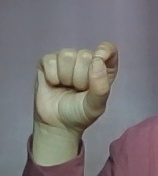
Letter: fa